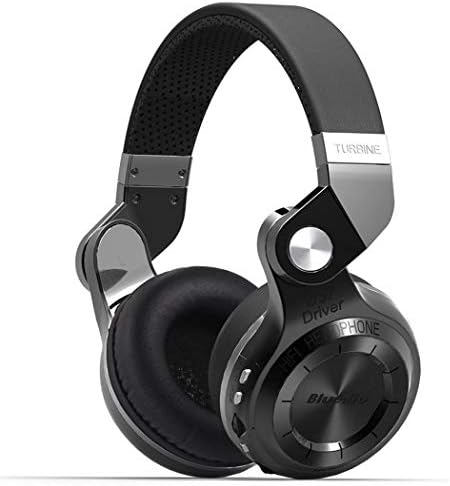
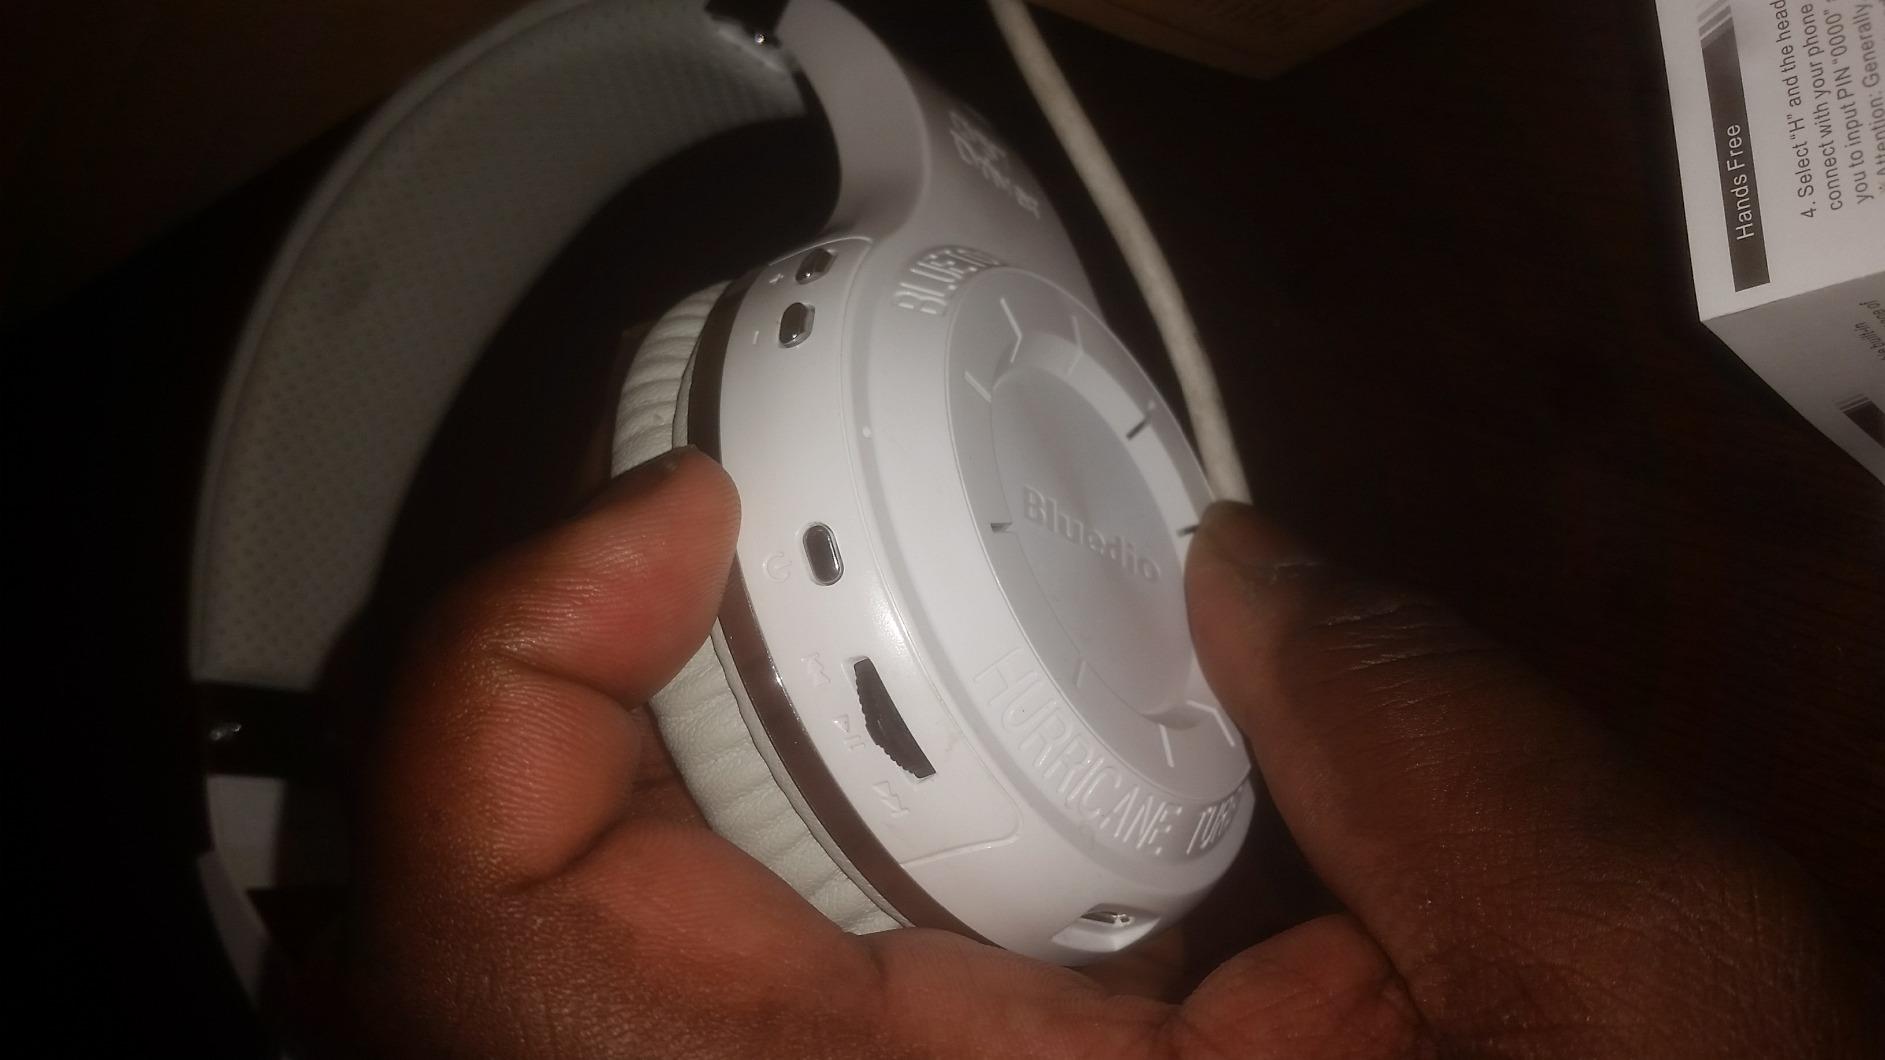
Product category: headphones
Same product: no